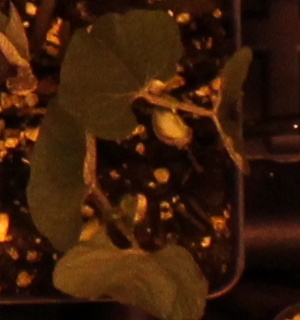
Label: Blackbean